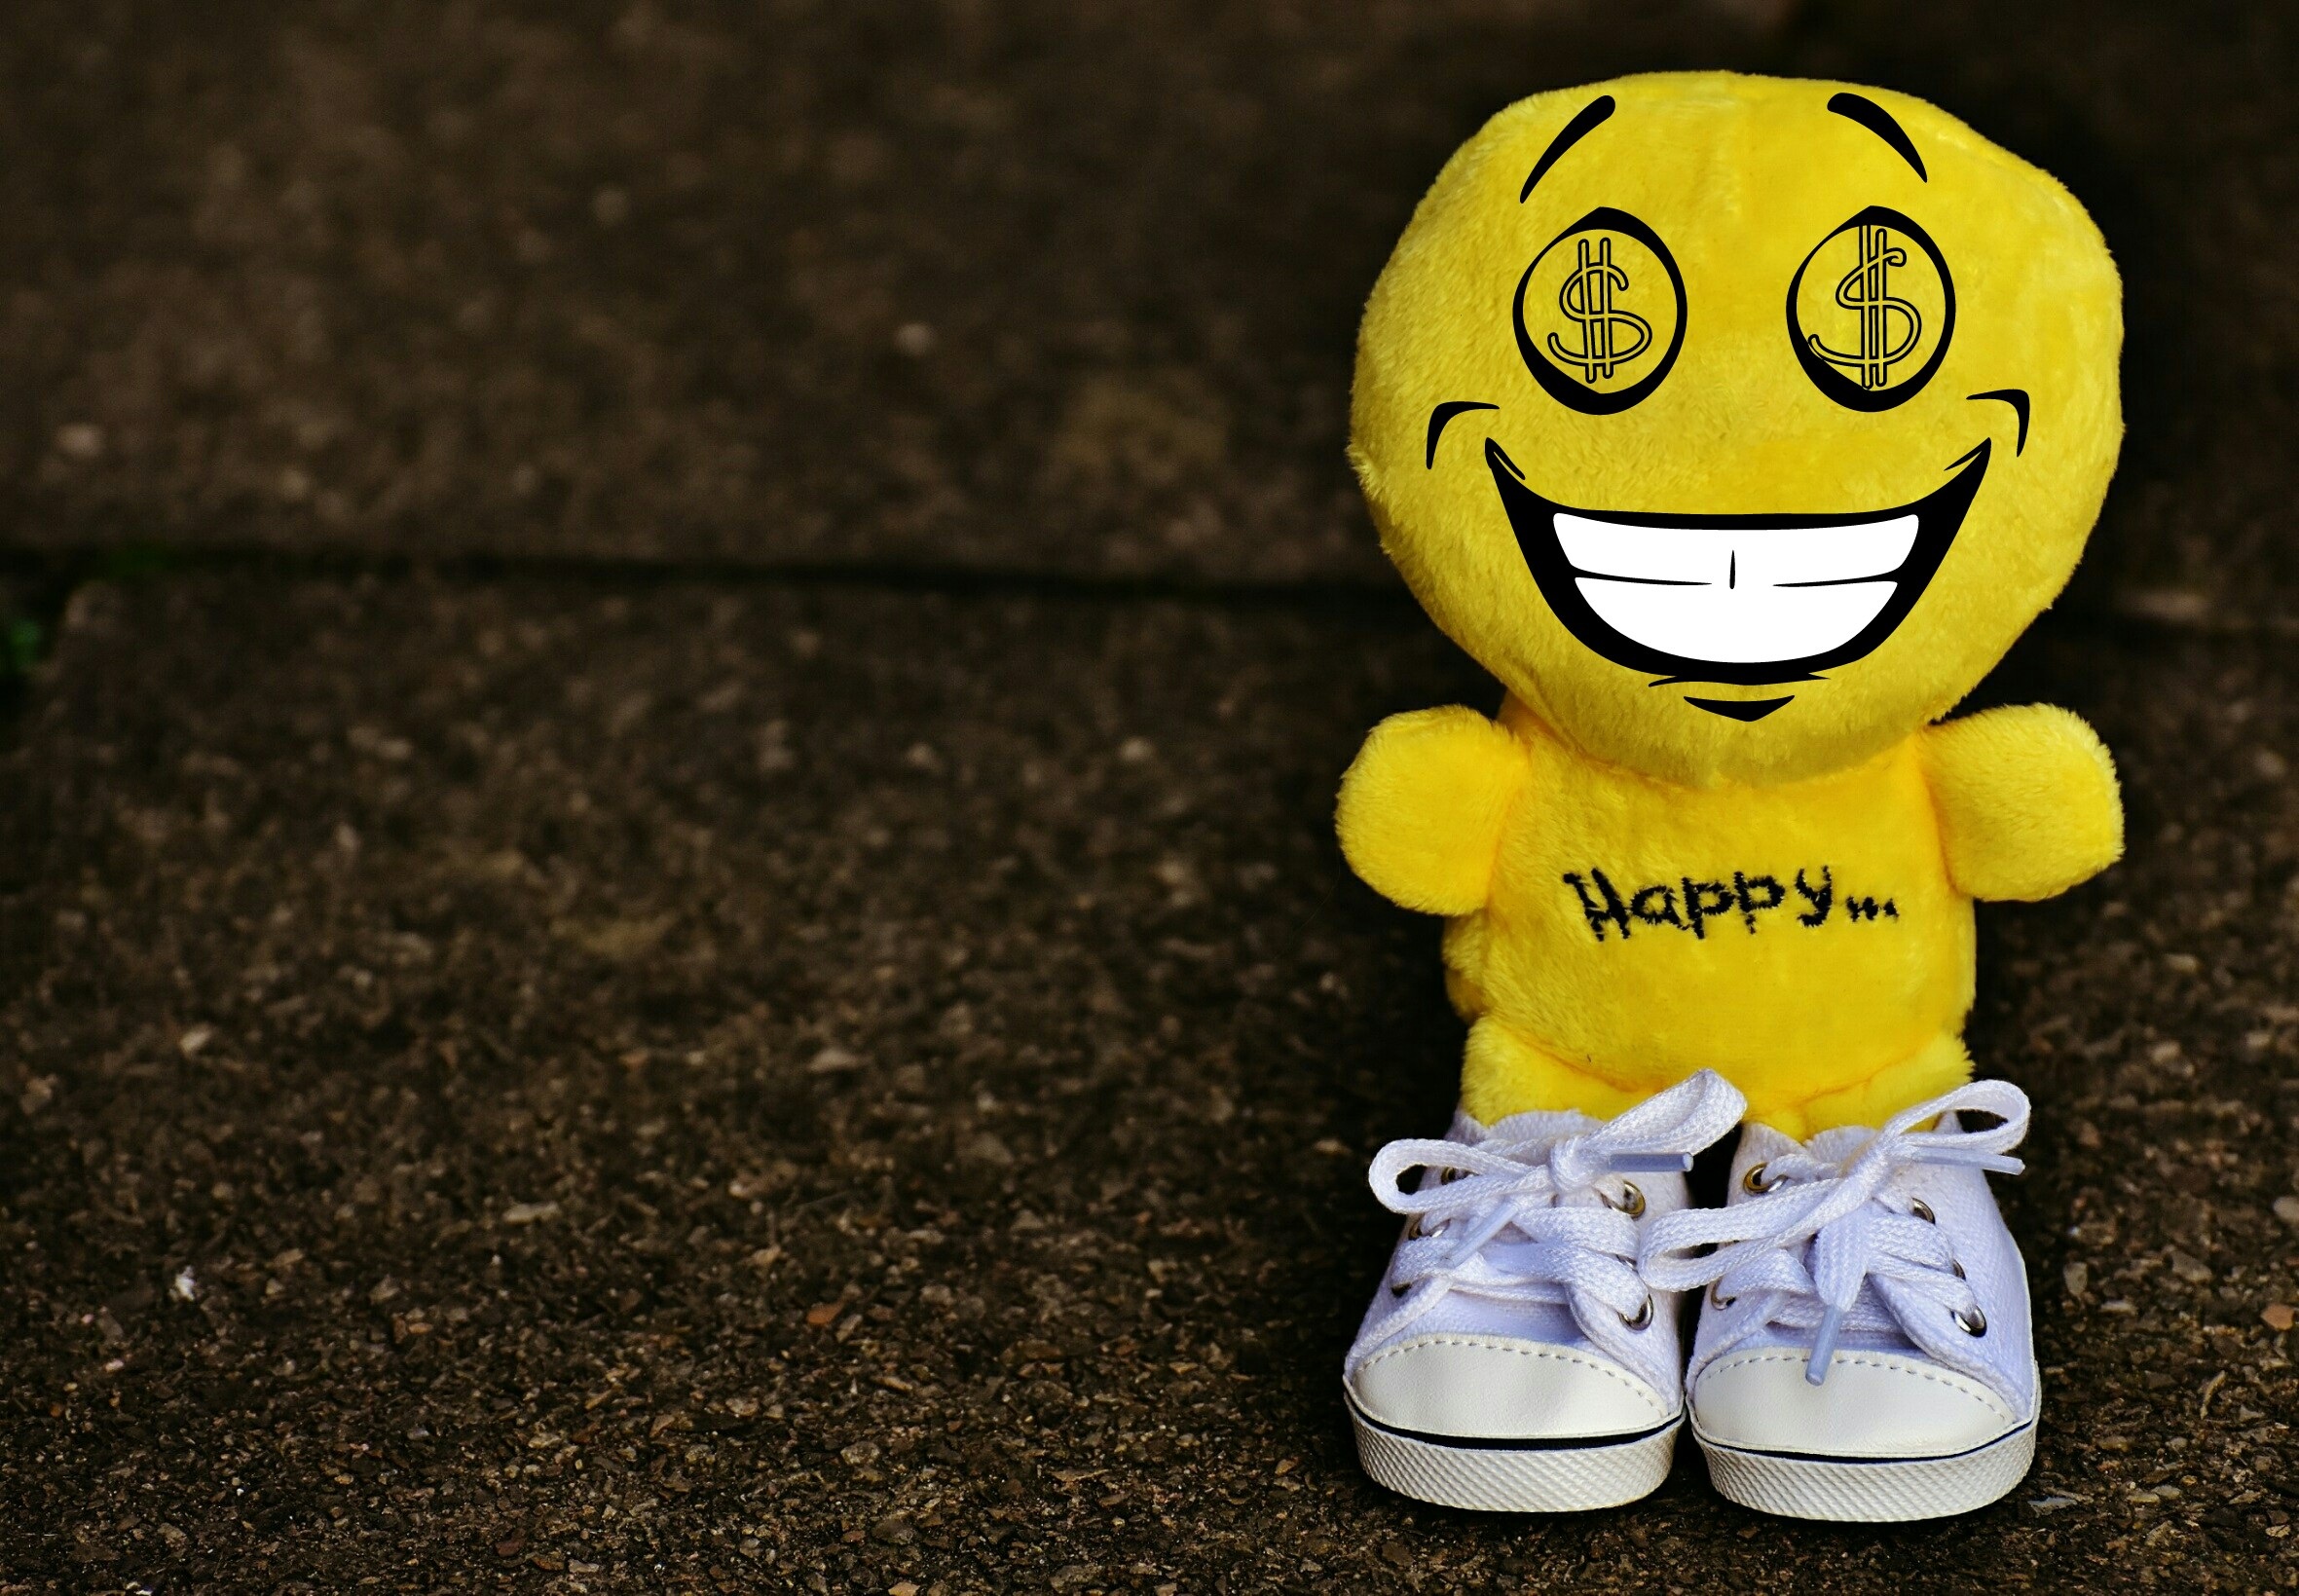
sweet, cute, green, yellow, toy, start, happy, sneakers, funny, dollar, day, plush, emotion, beginning, smiley, emoticon, greedy, keep smiling